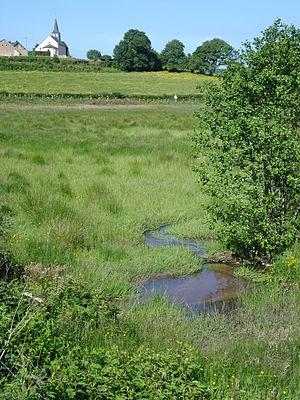
Gien-sur-Cure est une commune française située dans le département de la Nièvre, en région Bourgogne-Franche-Comté.